Unclaimed (2013 film)

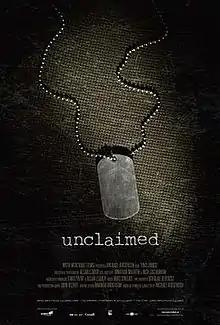
Theatrical release poster

Unclaimed is a 2013 Canadian documentary film about a man who claims to be former Special Forces Green Beret Master Sgt. John Hartley Robertson, who was declared dead after being shot down over Laos on a classified mission on 20 May 1968. The documentary is written, directed, and produced by Michael Jorgensen. It follows Tom Faunce, a veteran of the Vietnam War, in tracking down the man who claimed to be Robertson. Faunce was skeptical of Robertson's identity but eventually became convinced. He convinced Jorgensen to make a documentary about Robertson's story as a way to unite the man with his American family.